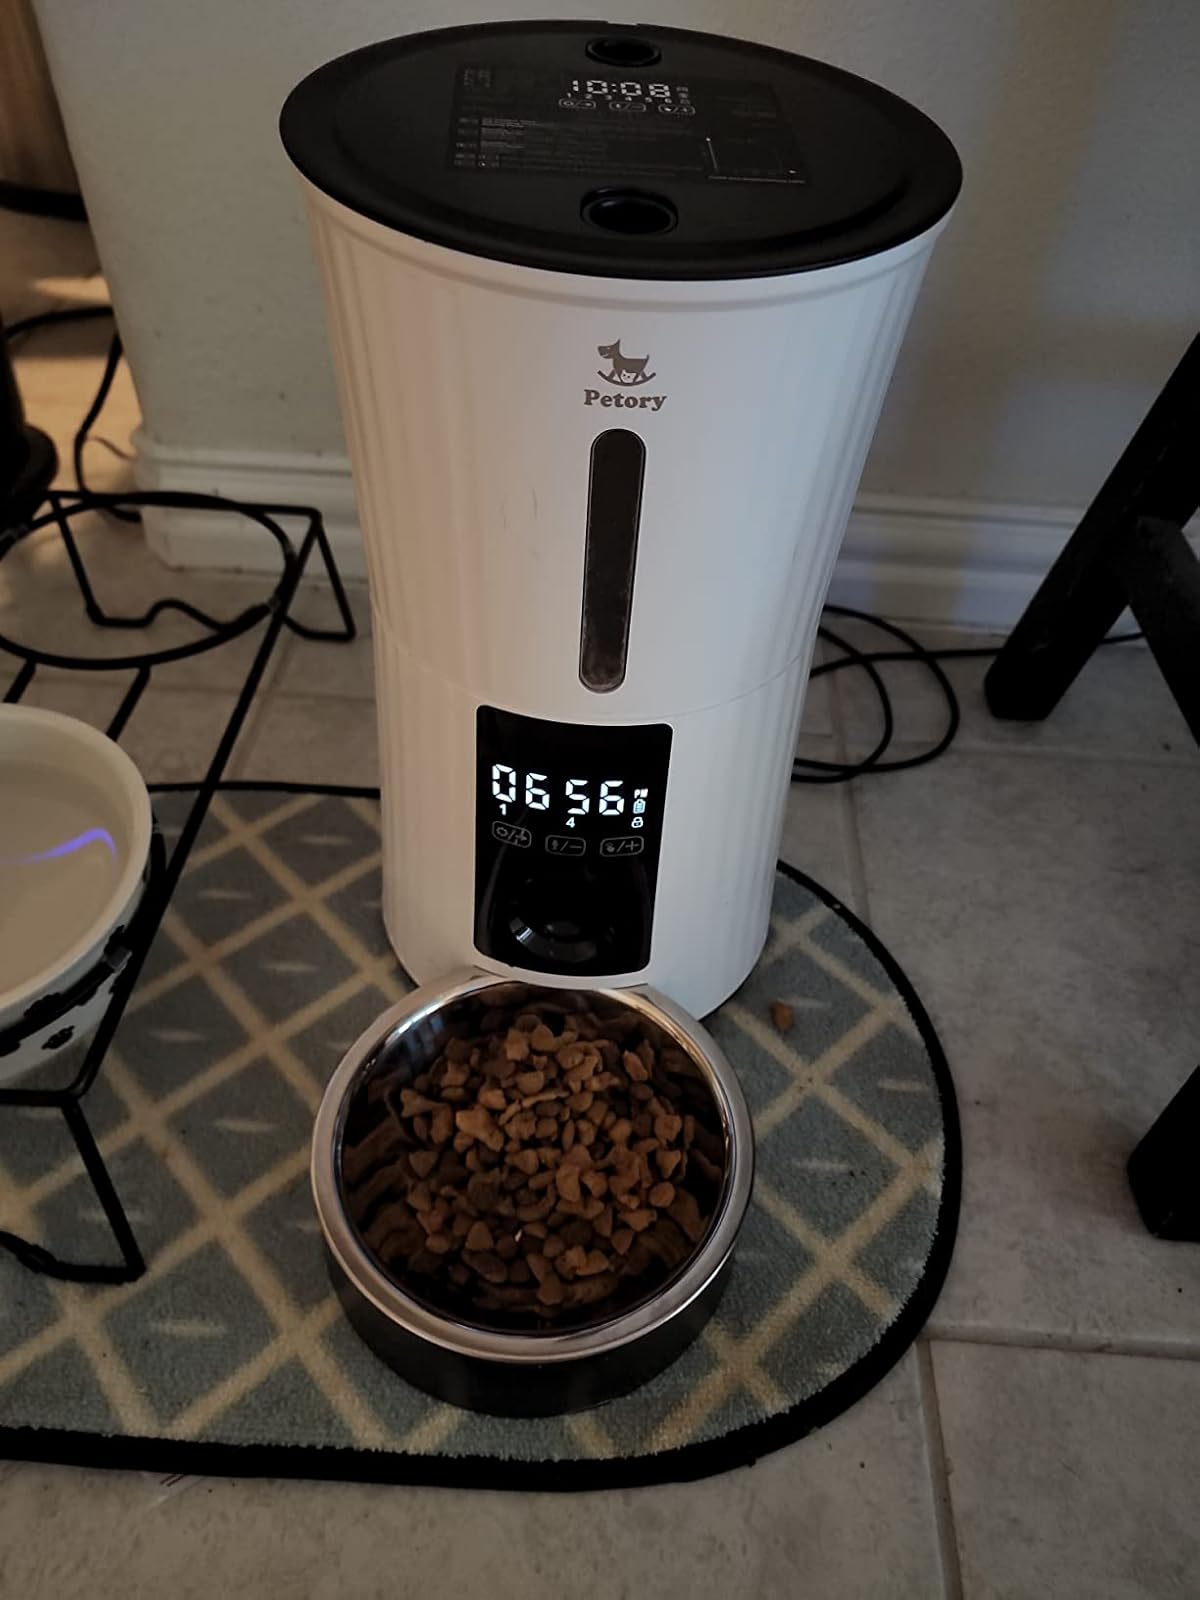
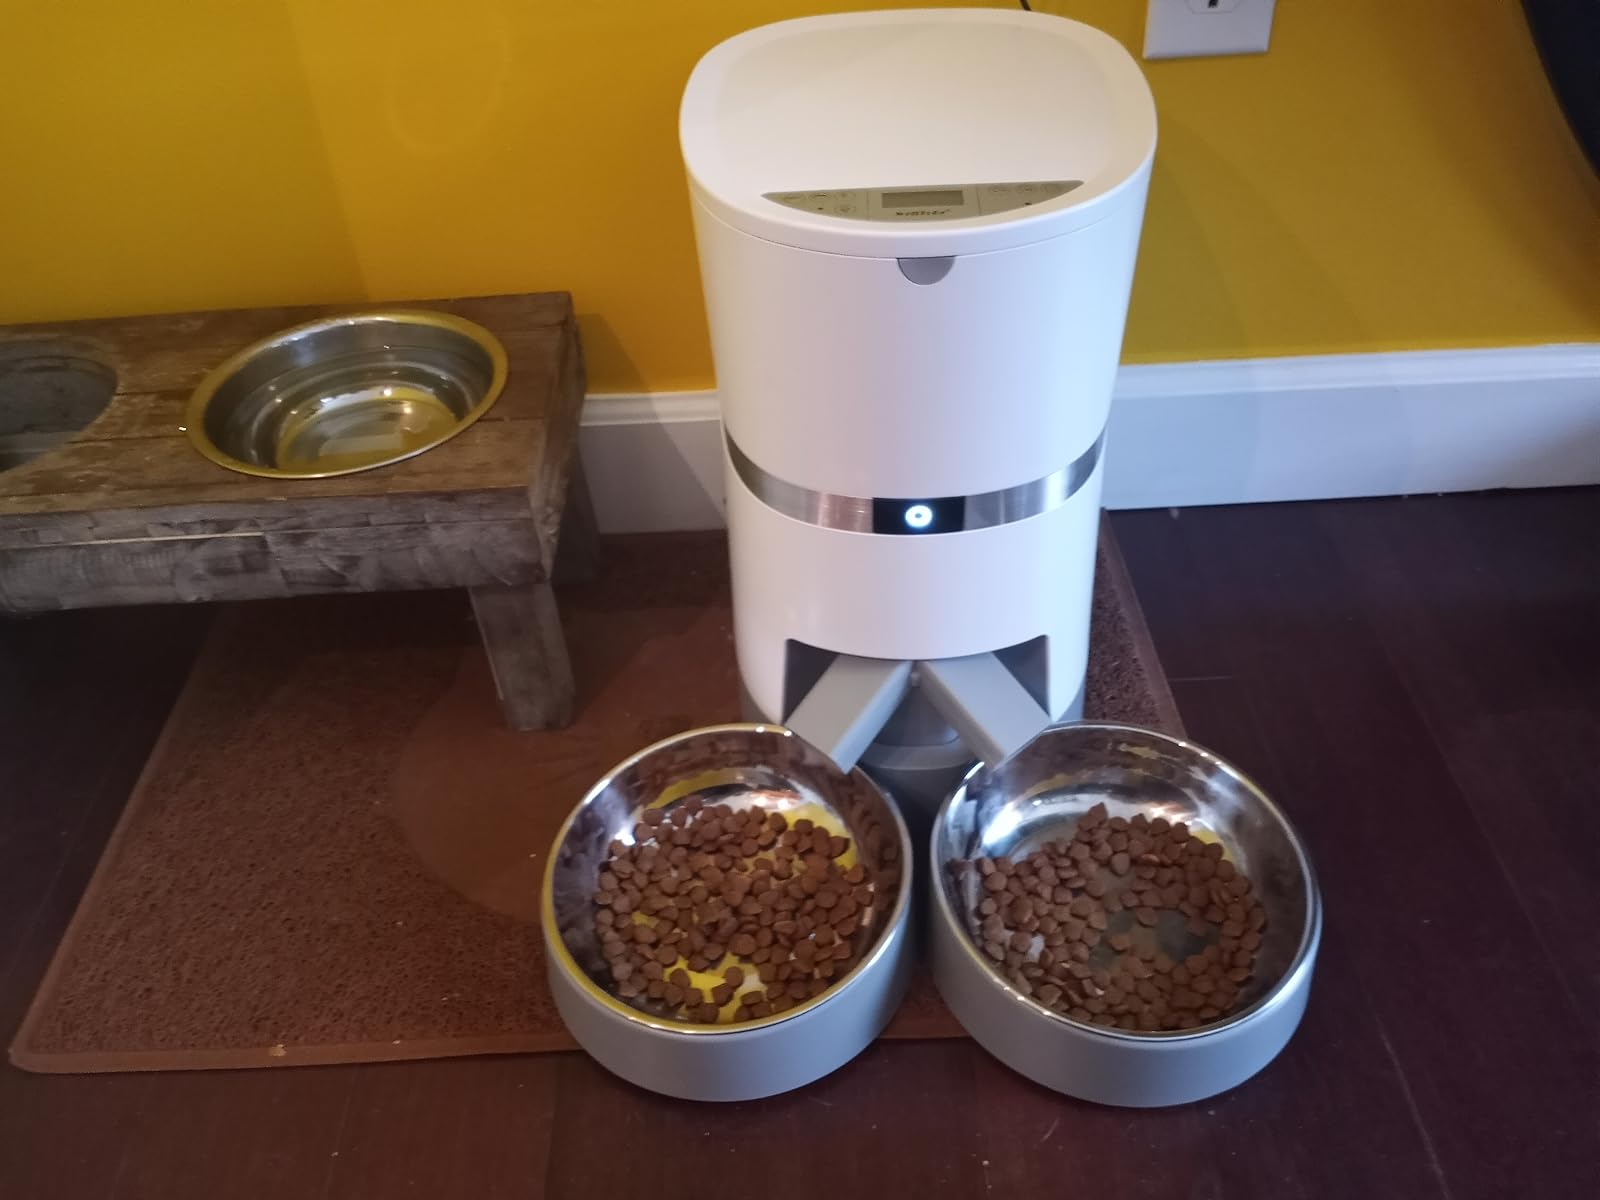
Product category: items_feeder
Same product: no